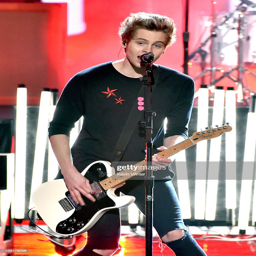
singer performs onstage at awards .